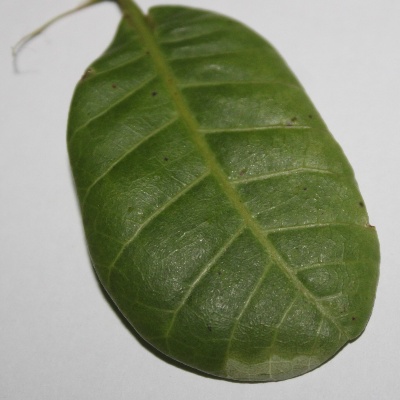
Crop: Cashew
Condition: anthracnose